Dalton State College

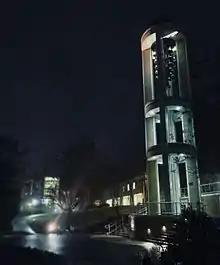
Dalton State Bell Tower viewed from the north at night

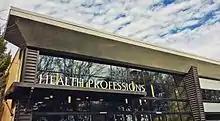
Health Professions Building

The almost 5,000 traditional and non-traditional students are from a 10-county service area of Northwest Georgia in addition to 38 foreign countries. The average student age is 24; females make up 62 percent of the student population. On-campus housing has been offered since fall 2009.